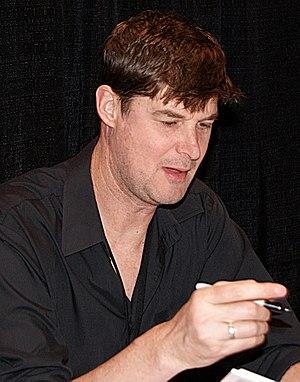
Douglas TenNapel est un artiste, animateur, musicien et réalisateur de film américain.